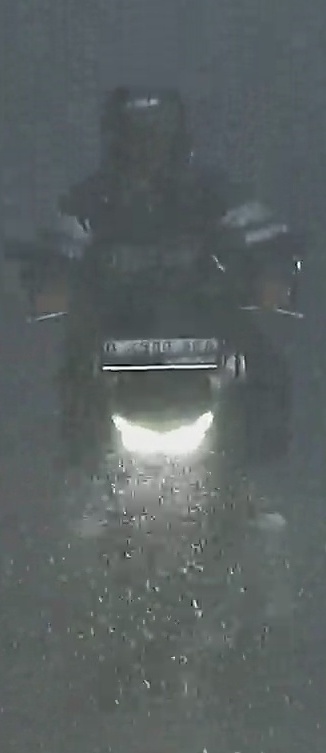
person-with-helmet: 1
person-without-helmet: 0